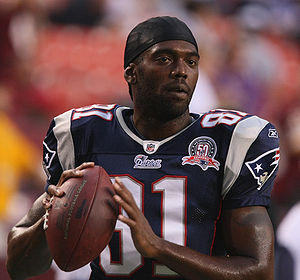
Randy Moss
Randy Moss er en tidligere amerikansk fodboldspiller fra USA. Han spillede gennem karrieren for Minnesota Vikings, Oakland Raiders, Tennessee Titans, San Francisco 49ers og New England Patriots. Randy Moss blev draftet af Vikings i første runde af 1998-draften, og udviklede sig hurtigt til et af holdets stjerner. Efter 1998-sæsonen blev han kåret til årets rookie, og deltog i Pro Bowl for første gang ud af fem i hans tid hos Vikings. Efter 2004-sæsonen skiftede han i marts 2005 til Oakland Raiders i bytte for linebacker Napoleon Harris og Raiders draft pick i første runde af 2005-draften. Hans 2005-sæson blev dog en stor skuffelse, delvis grundet skader. Da han efter sæsonen skiftede til Patriots var hans pris derfor faldet til blot et fjerde-runde draft pick. Aftalen med Patriots viste sig at være vendepunktet i Moss' karriere. I sin første sæson hos klubben fra Foxborough, Massachusets satte Moss scoringsrekord for en wide receiver ved at gribe bolden i end zone 23 gange, hvilket overgik den tidligere rekord med et enkelt TD, samme år hjalp han New Englands quarterback Tom Brady til at slå rekorden for flest TD's kastet i en sæson.